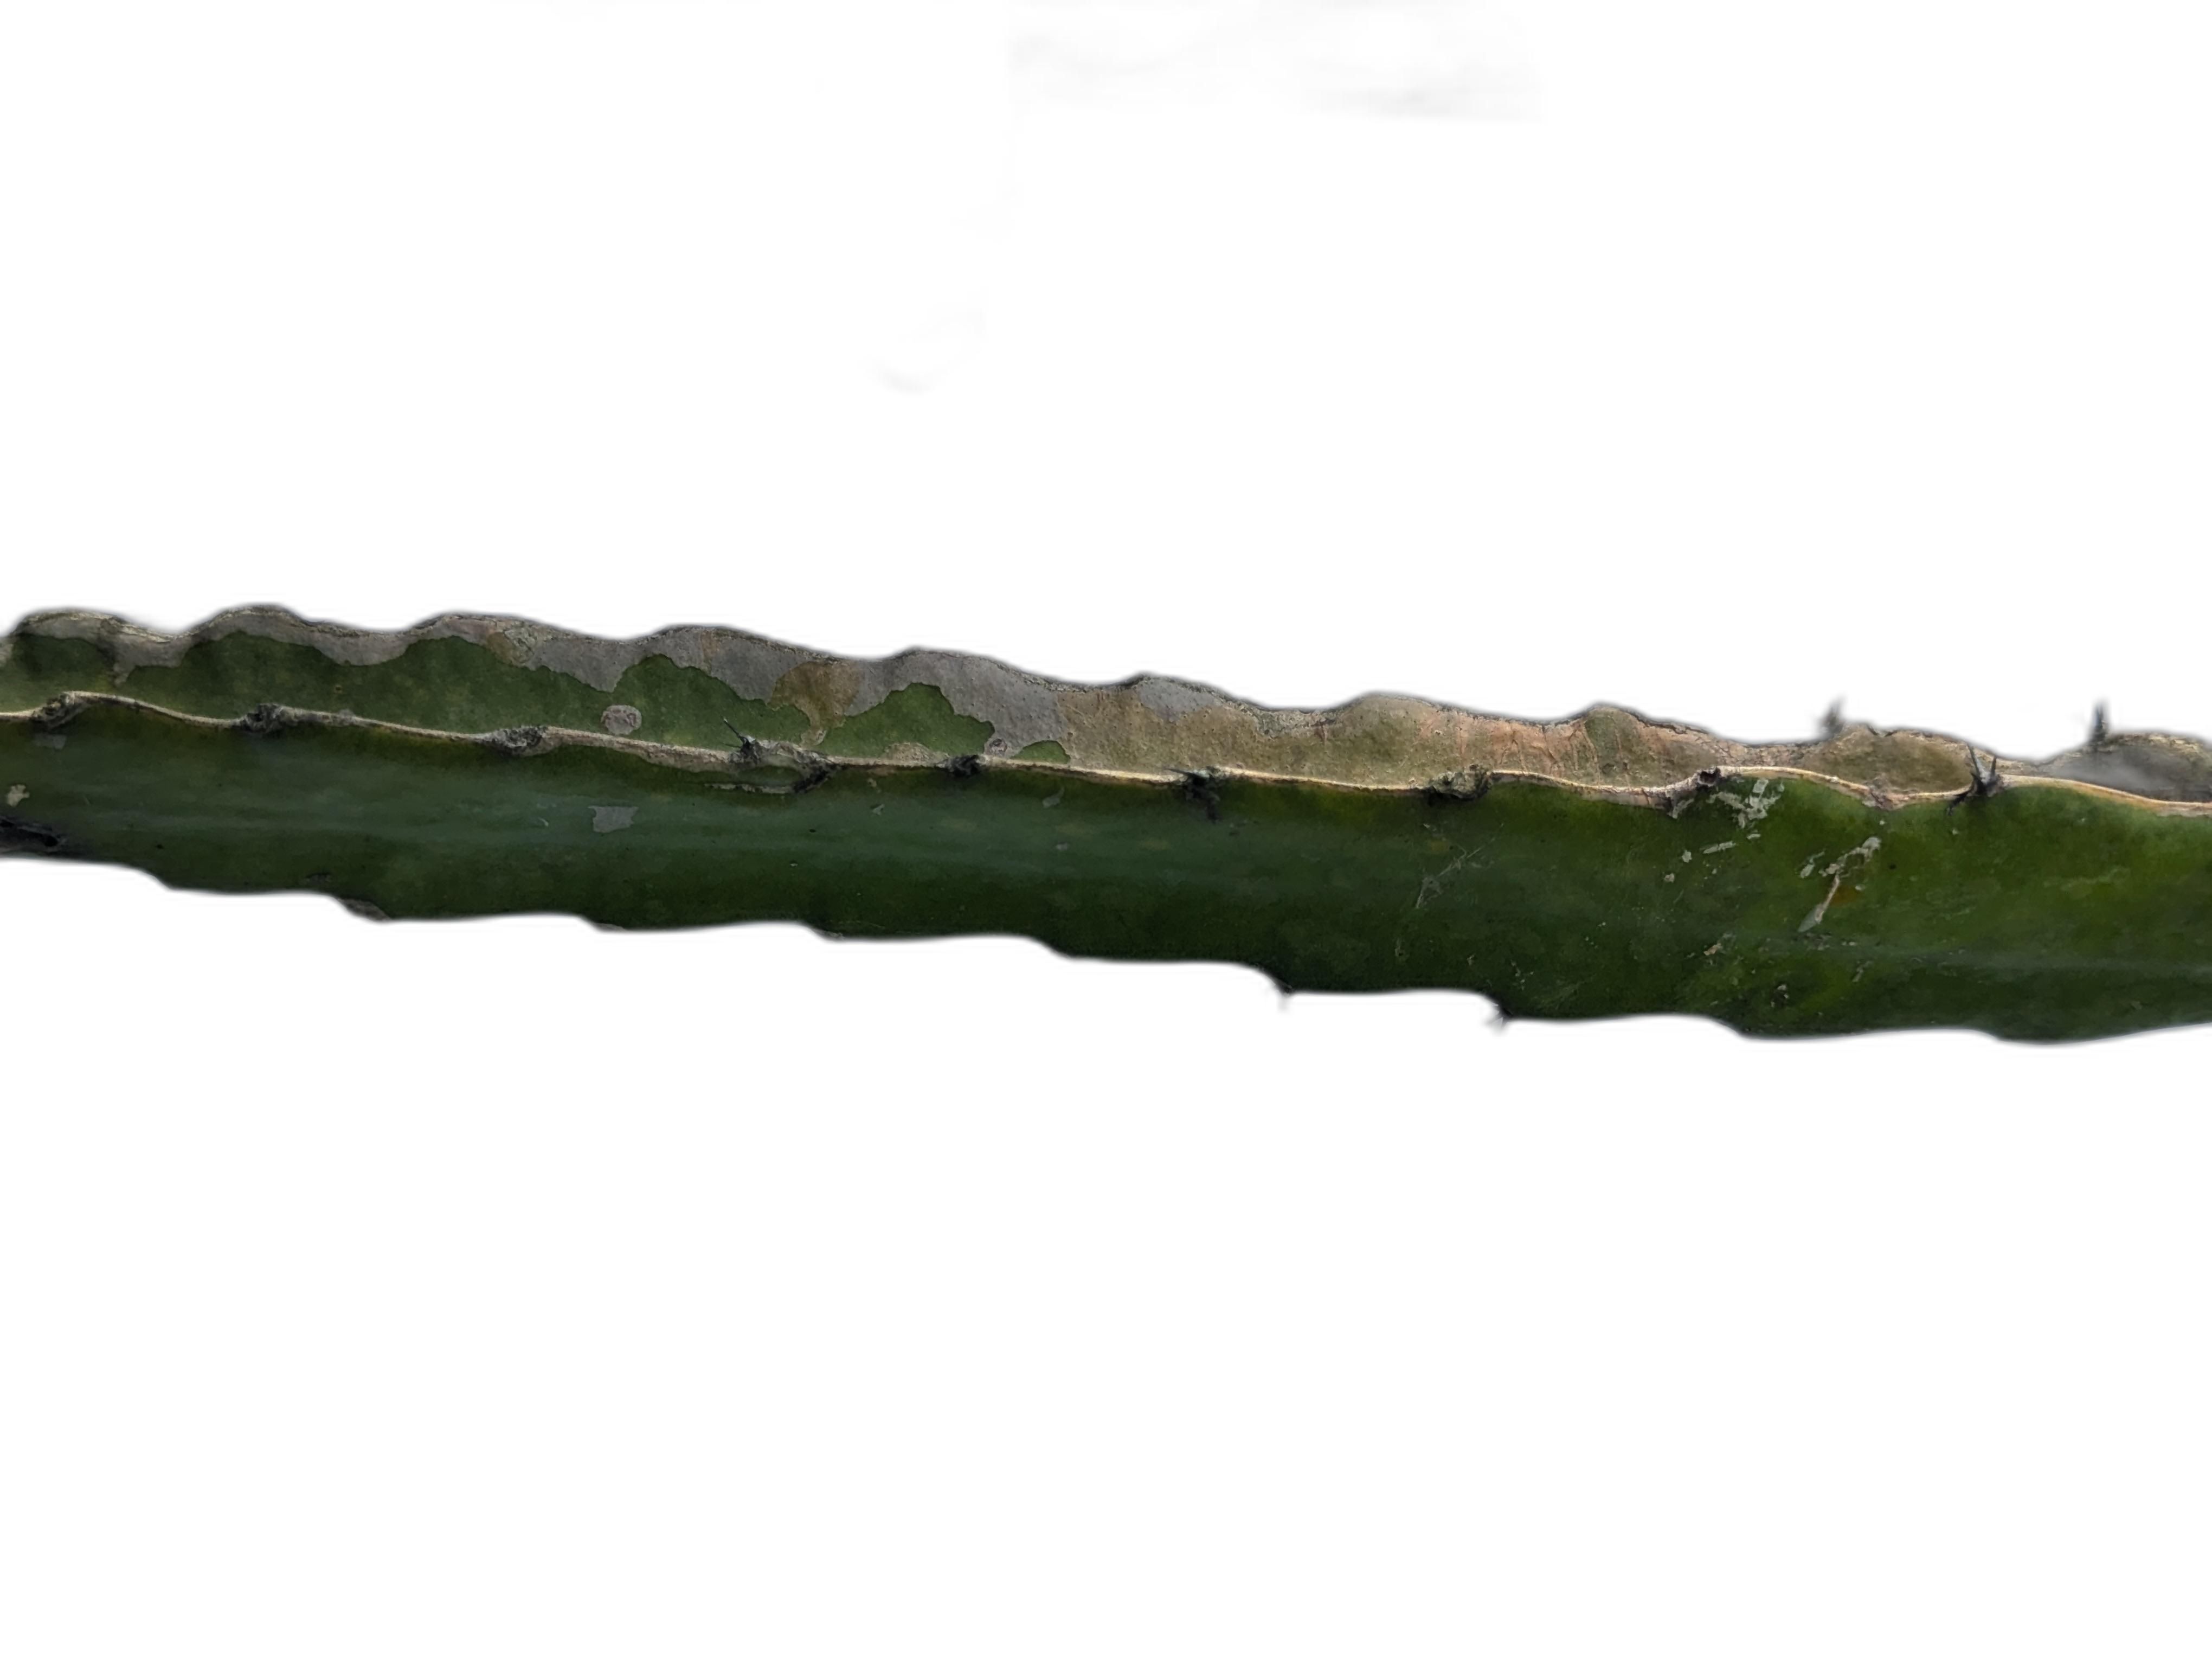
Label: Bad leaf